Bray Jazz Festival

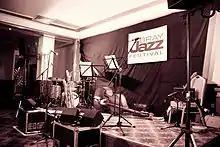
Instruments on a Bray Jazz Festival stage in 2010

Bray Jazz Festival is an Irish jazz music festival that takes place in Bray, Ireland, on the May bank holiday weekend. The 24th festival took place in May 2025.